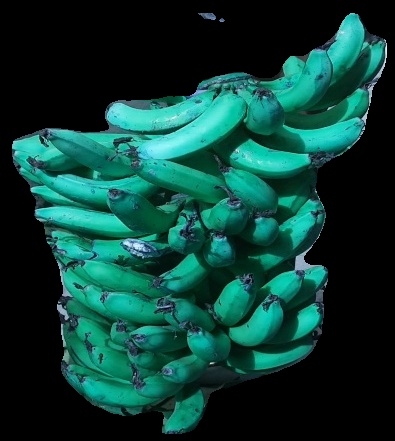
Variety: pachbale
Grade: grade3